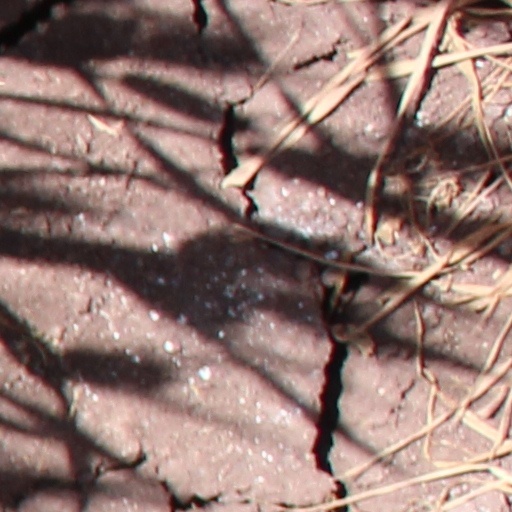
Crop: wheat